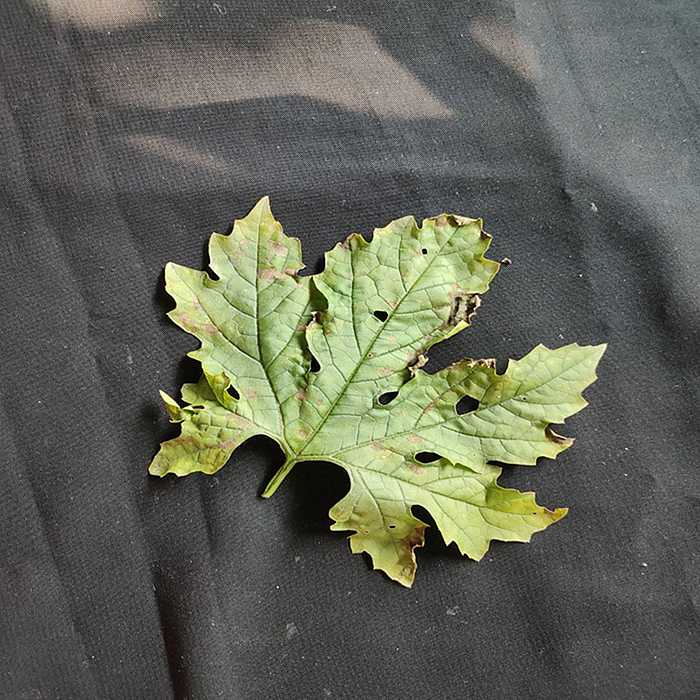
Plant: Bitter Gourd
Label: Downey mildew